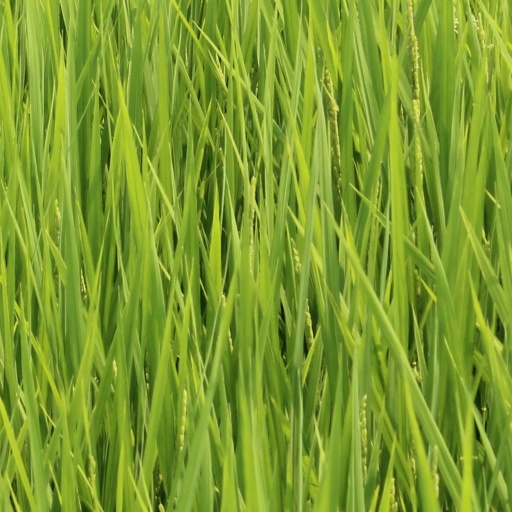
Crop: rice